Hugh Cholmondeley (soldier)

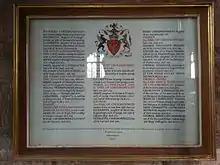
Cholmondeley's listing in the family vault at St Oswald's Church, Malpas

Cholmondeley was the second son of Richard Cholmondeley (not to be confused with a cousin, Richard Cholmondeley) and Elizabeth Brereton. The Cholmondeley family had held the lordship of Cholmondeley in Cheshire since the time of the Norman Conquest.